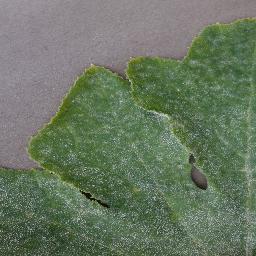
Label: Squash___Powdery_mildew